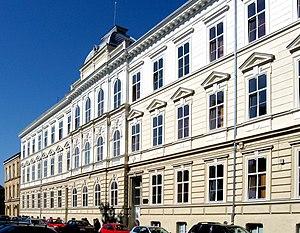
Faculté de chimie industrielle et génie de l'environnement de l'Université «Politehnica» de Timisoara (rue Telbisz), Roumanie. Română: Facultatea de Chimie Industrială şi Ingineria Mediului a Universităţii „Politehnica” din Timişoara (str. Telbisz)."